Sophie Bryant

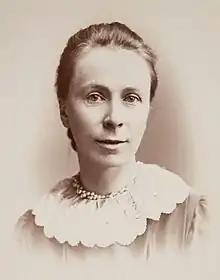
Sophie Bryant

Sophie Willock Bryant (15 February 1850, Sandymount, Dublin, – 14 August 1922, Chamonix, France) was an Anglo-Irish mathematician, educator, feminist and activist. She was the first woman to receive a DSc in England; one of the first to serve on a Royal Commission and on the Senate of the University of London.